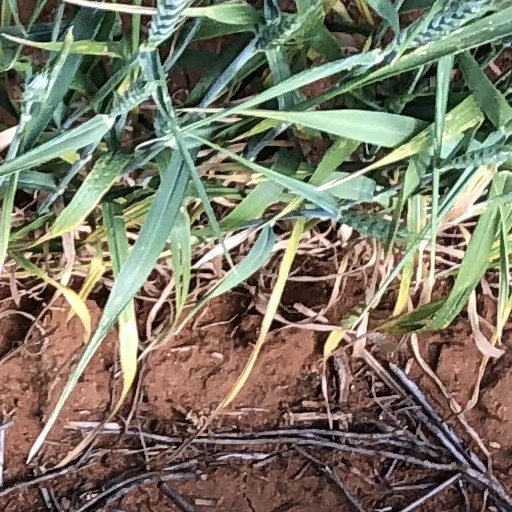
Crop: wheat